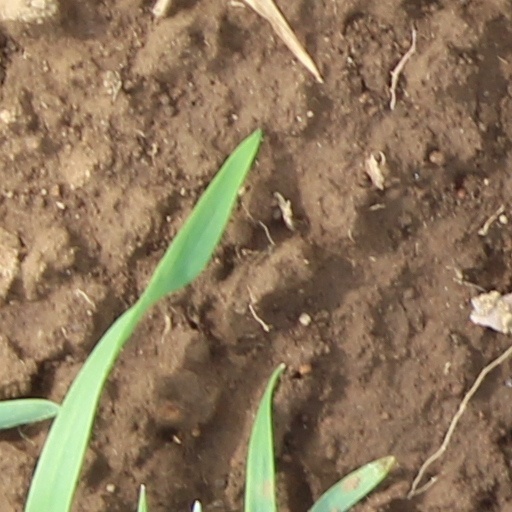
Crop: wheat